Imamate of Futa Toro

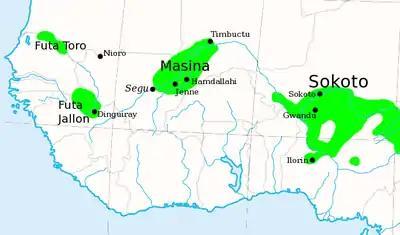
The Fulani Jihad States of West Africa, c. 1830

In 1726 or 1727 Karamokho Alfa led a "jihad" in Futa Jallon to the south, leading to formation of the Almamyate of Futa Jallon. This was followed by a "jihad" in Futa Toro between 1769 and 1776 led by Sulayman Bal. In 1776 the Torodbe overthrew the ruling Denianke Dynasty. Sulayman died in 1776 and was succeeded by Abdul Kader ('Abd al-Qadir), a learned teacher and judge who had studied in Cayor.